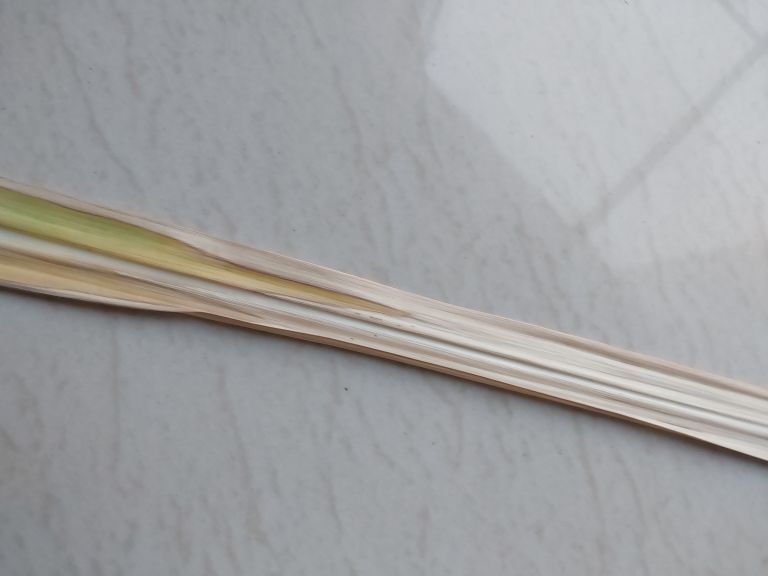
Label: Banded Chlorosis